Maghrebi Arabs

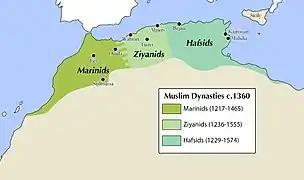
The Maghreb in the 14th century

Arab migration first started in 647 with the Arab conquest of the Maghreb under the Rashidun Caliphate, when Abdallah ibn Sa'd led the invasion with 20,000 soldiers from Medina in the Arabian Peninsula. The invasion swiftly took over Tripolitania and then defeated a much larger Byzantine army at the Battle of Sufetula in the same year, forcing the new Byzantine Exarch of Africa to pay tribute.